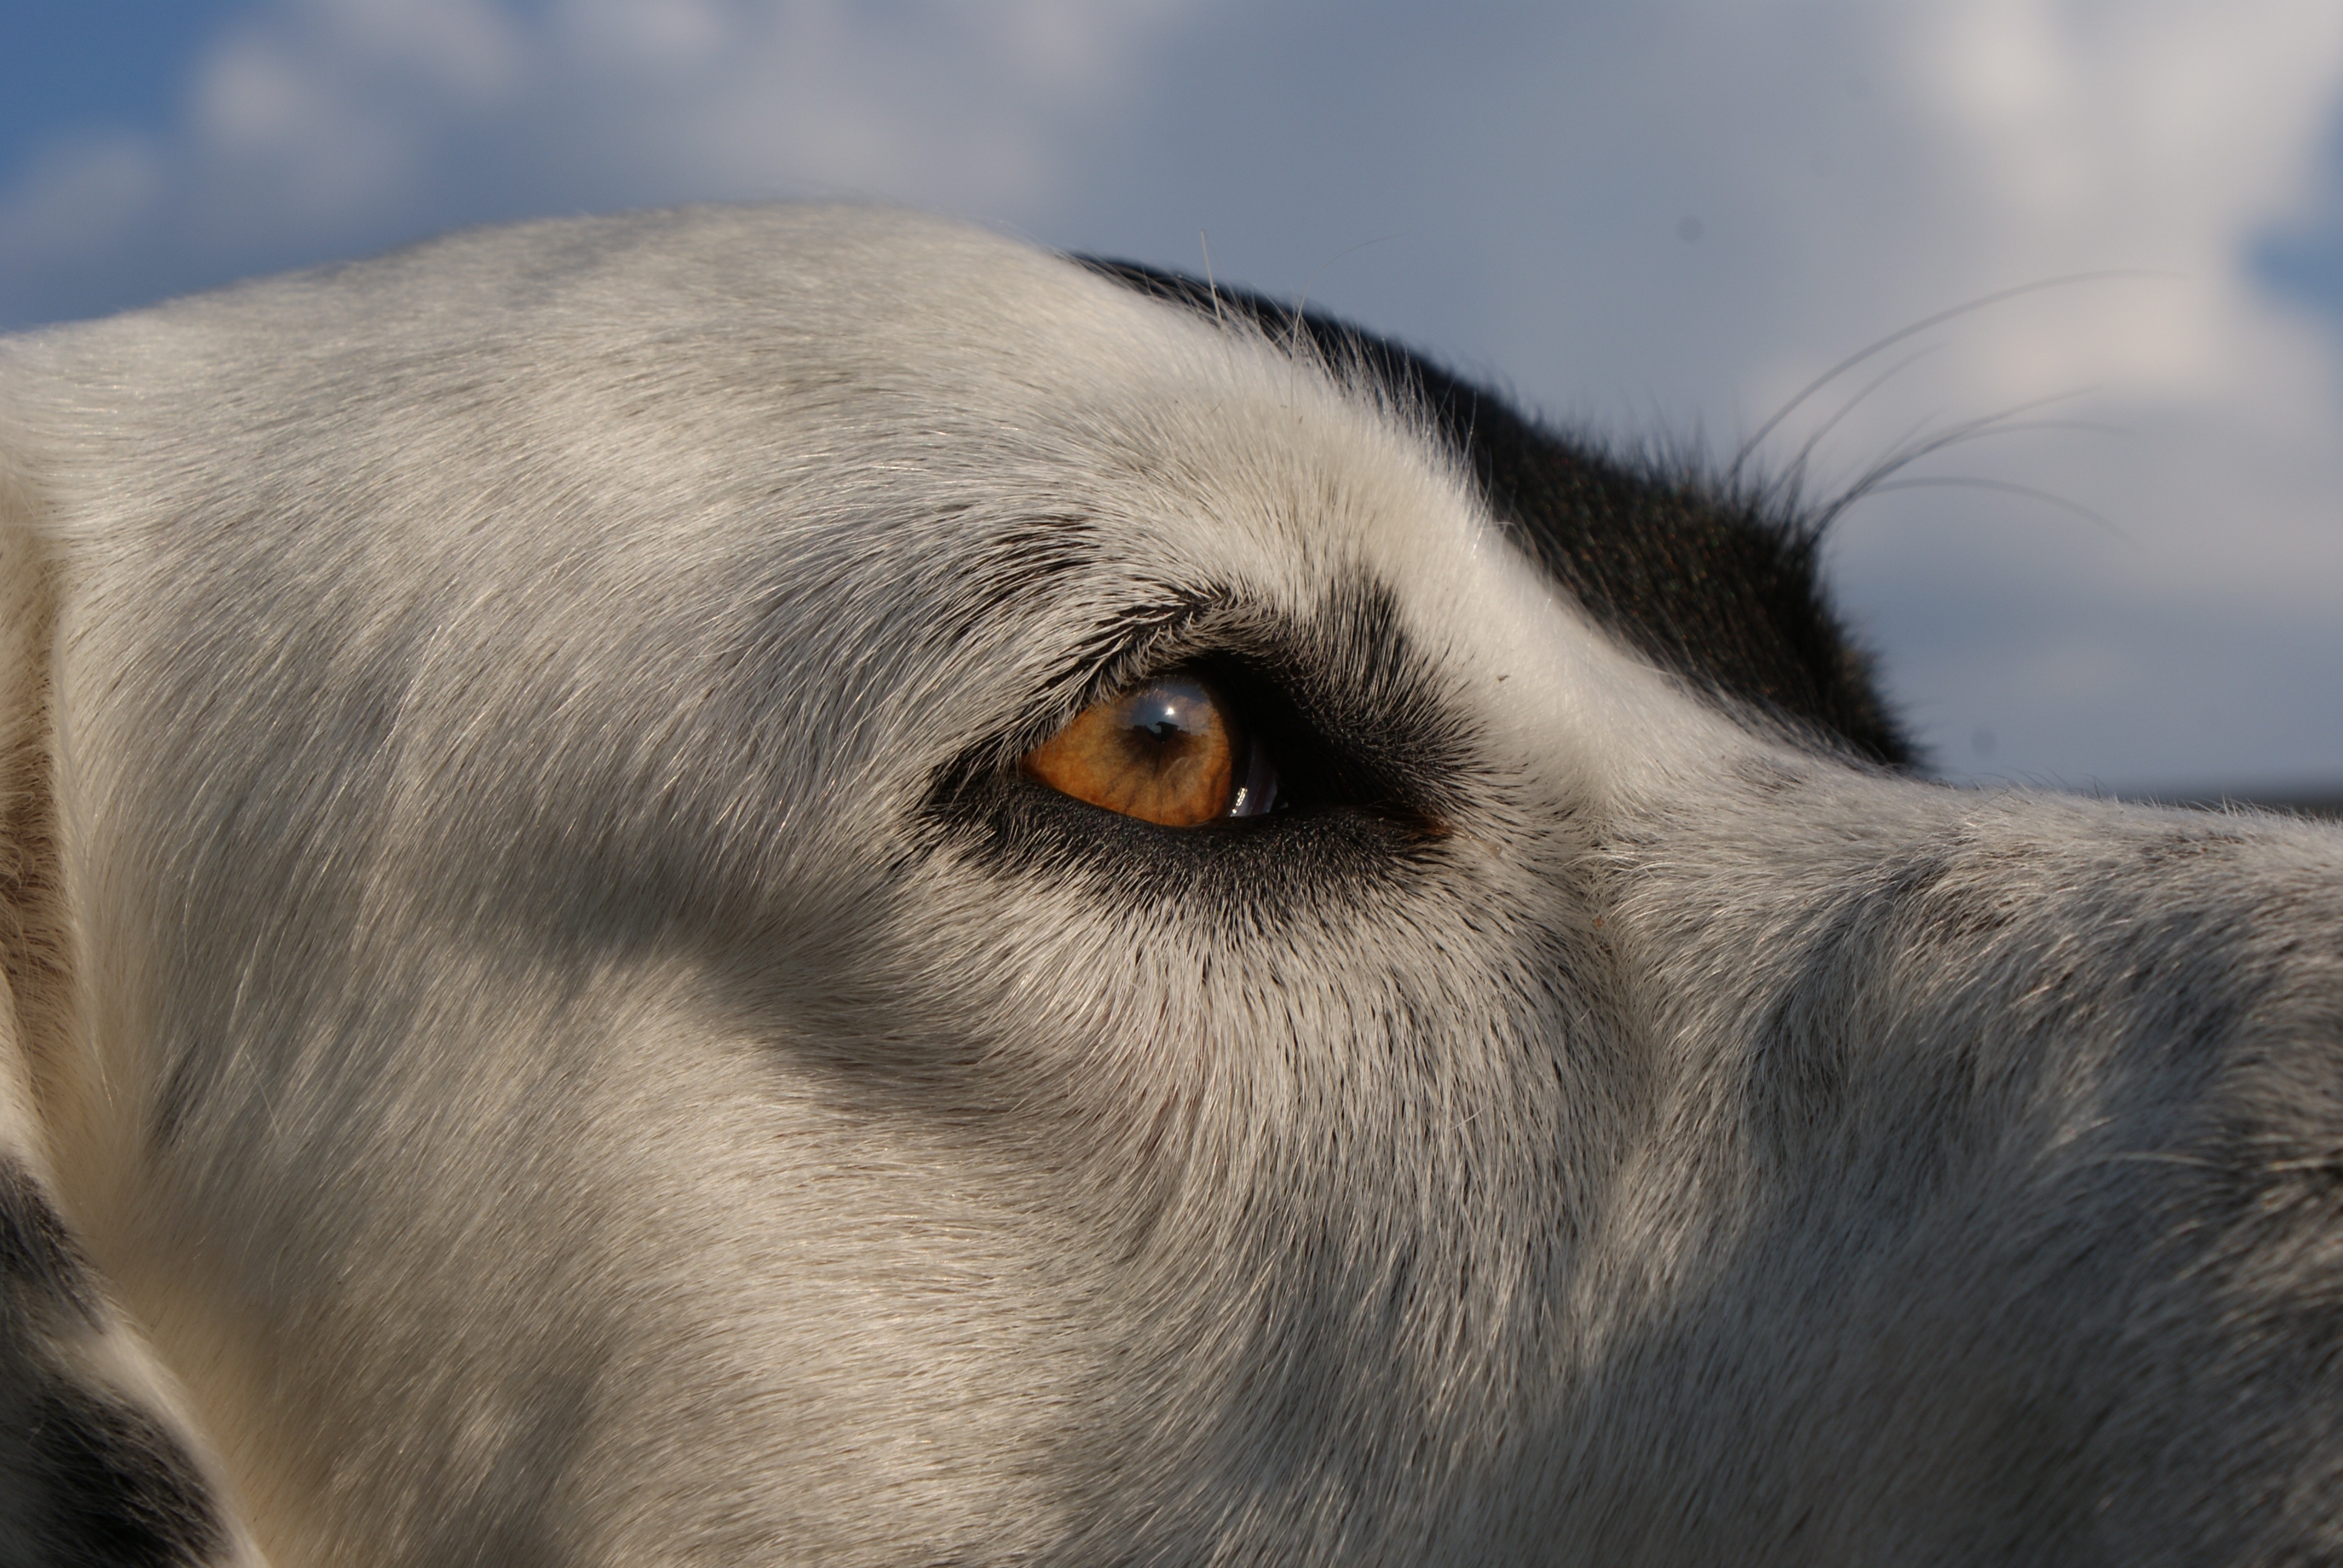
view, puppy, dog, animal, pet, mammal, friend, close up, pets, nose, eyes, whiskers, snout, animals, vertebrate, organ, dog like mammal